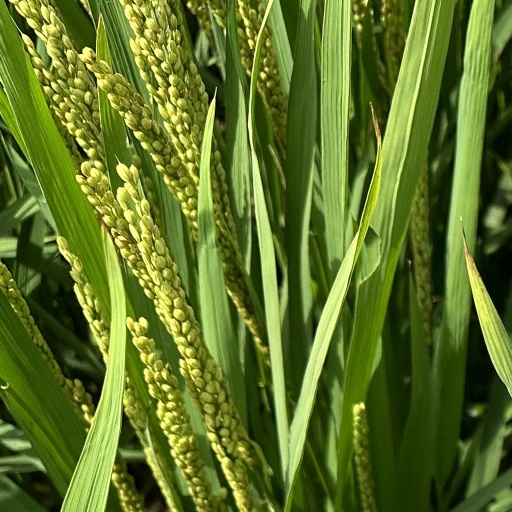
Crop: rice